Lauch Faircloth

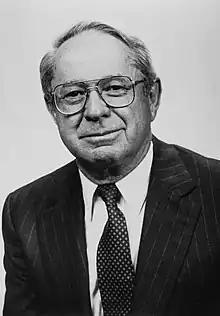
Official portrait, 1993

Duncan McLauchlin "Lauch" Faircloth (January 14, 1928 – September 14, 2023) was an American politician from North Carolina who served as a Republican member of the United States Senate for one term from 1993 to 1999. He was a member of the Democratic Party for most of his career in North Carolina politics until he joined the Republican Party in 1991.